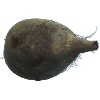
Label: Beetroot 1